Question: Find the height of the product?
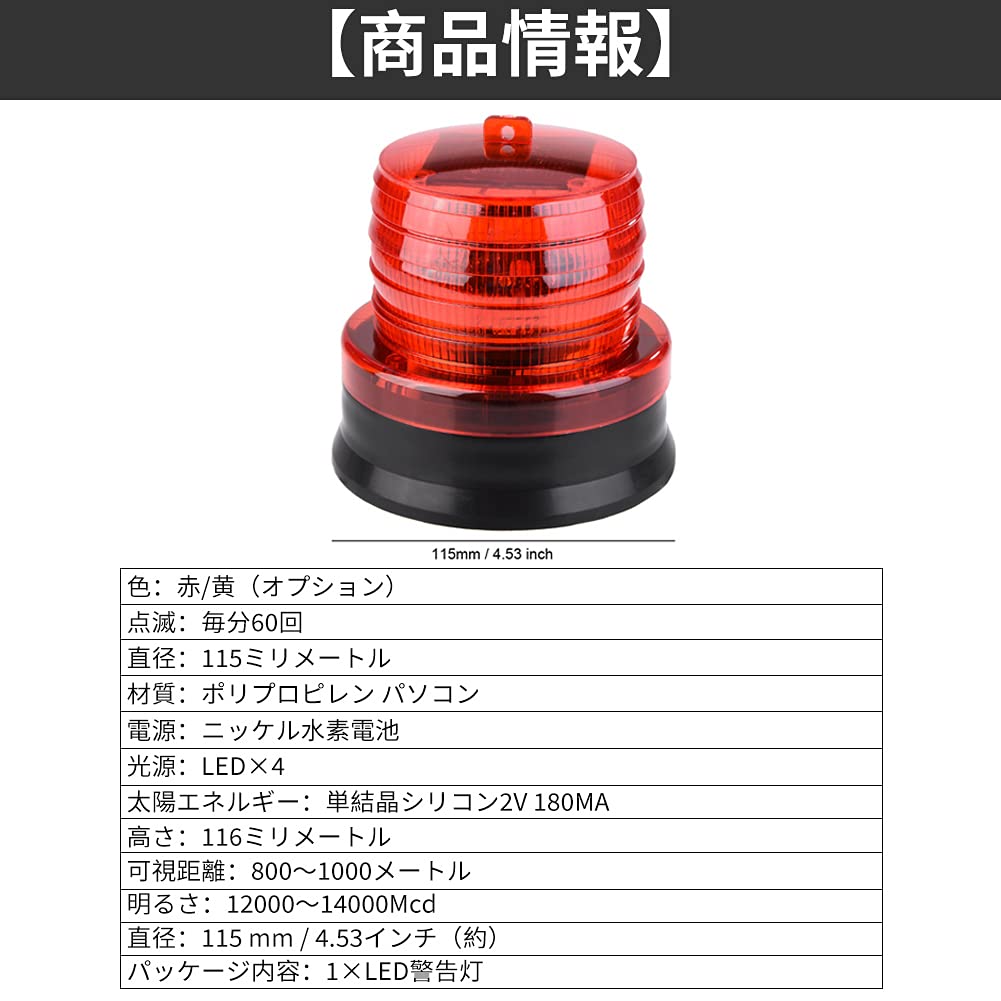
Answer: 115.0 millimetre